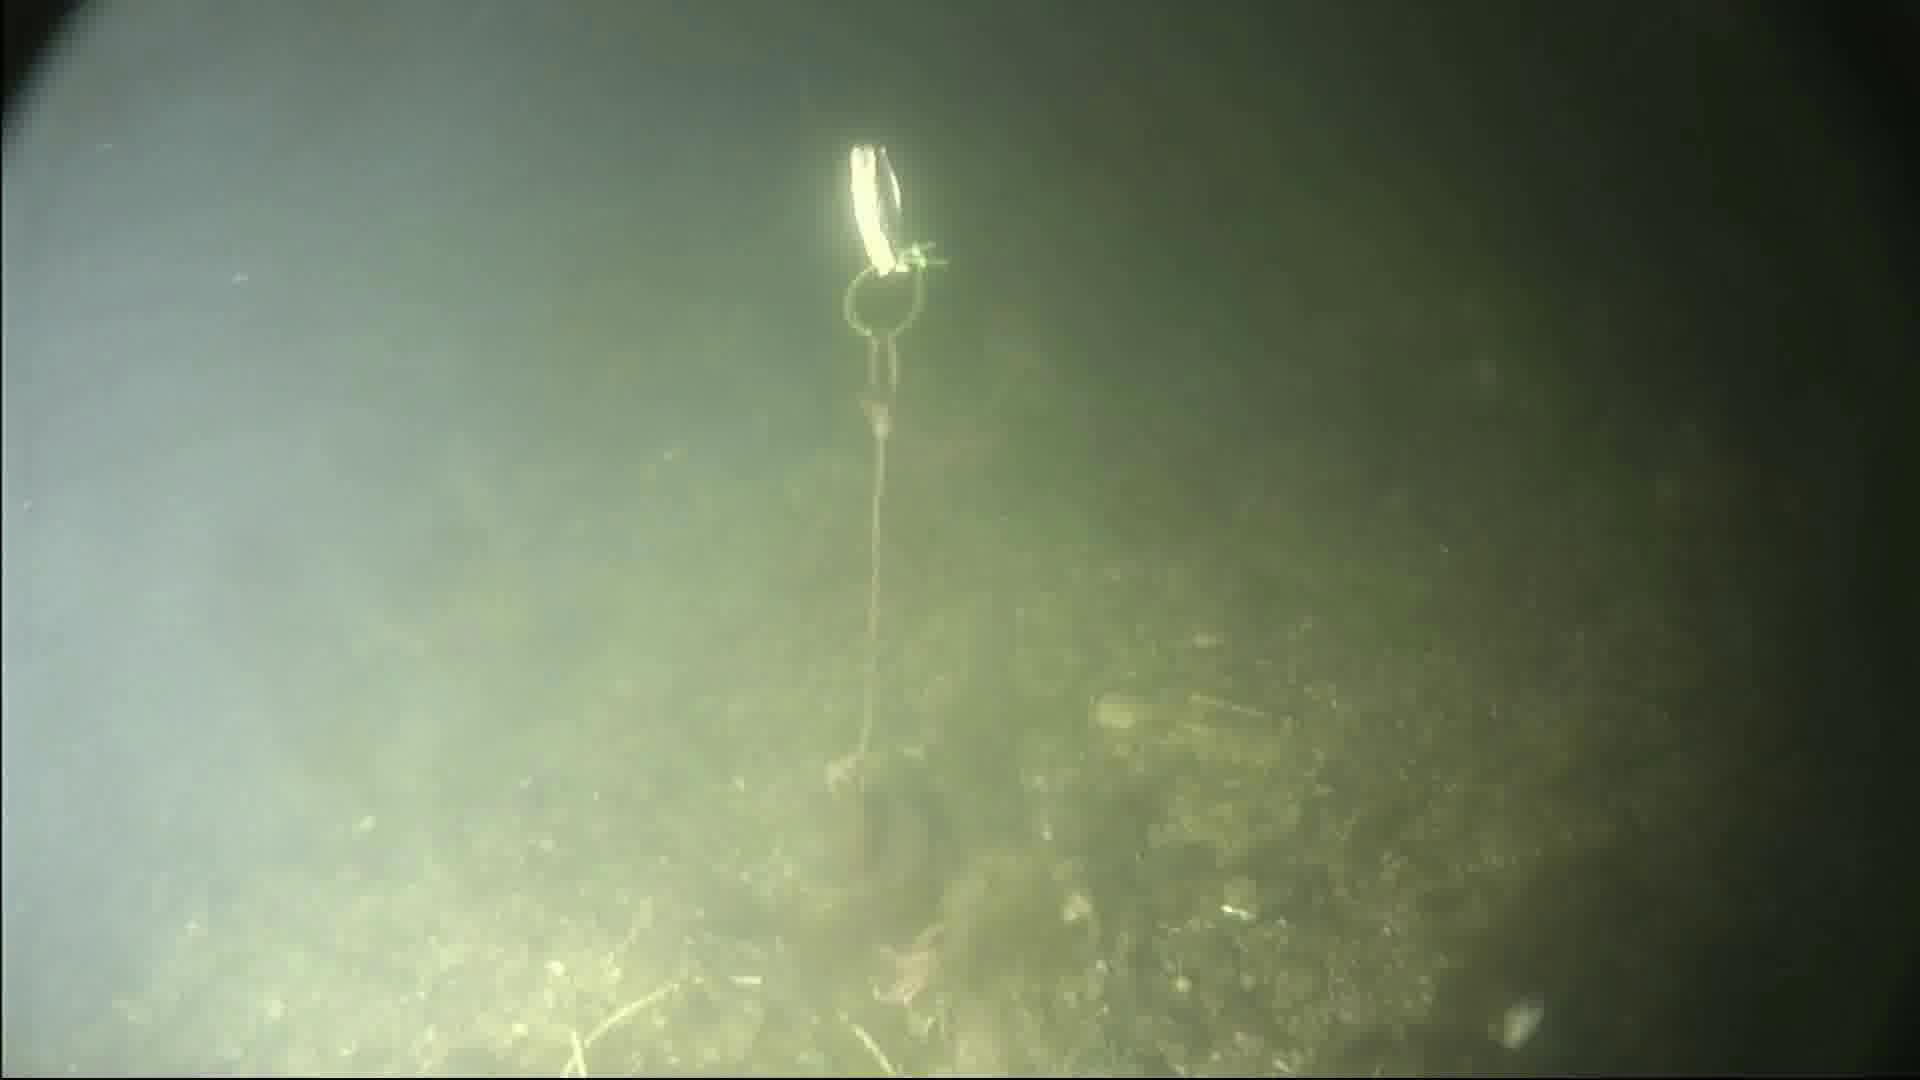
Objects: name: starfish